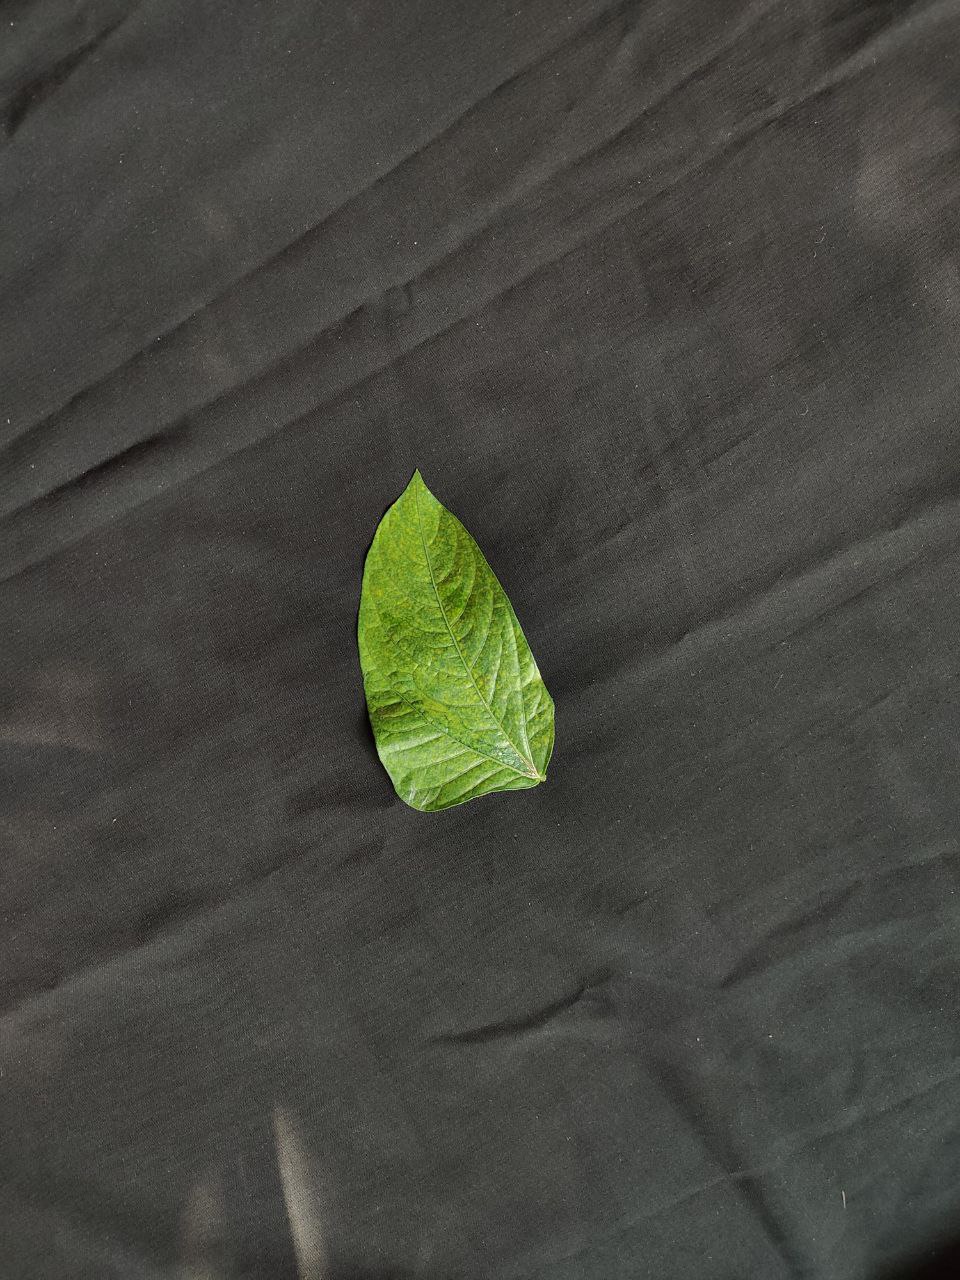
Crop: cowpea
Leaf condition: Mosaic Virus